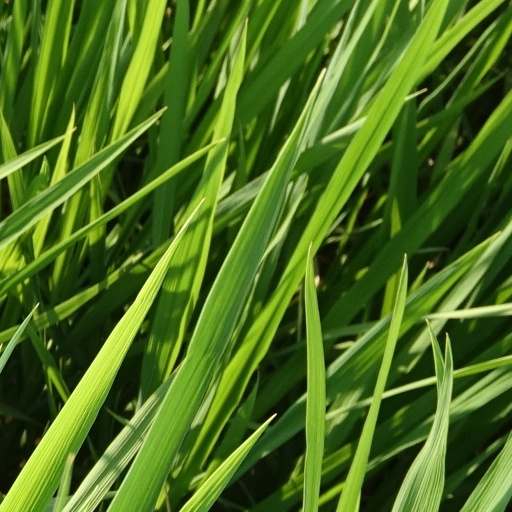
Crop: rice